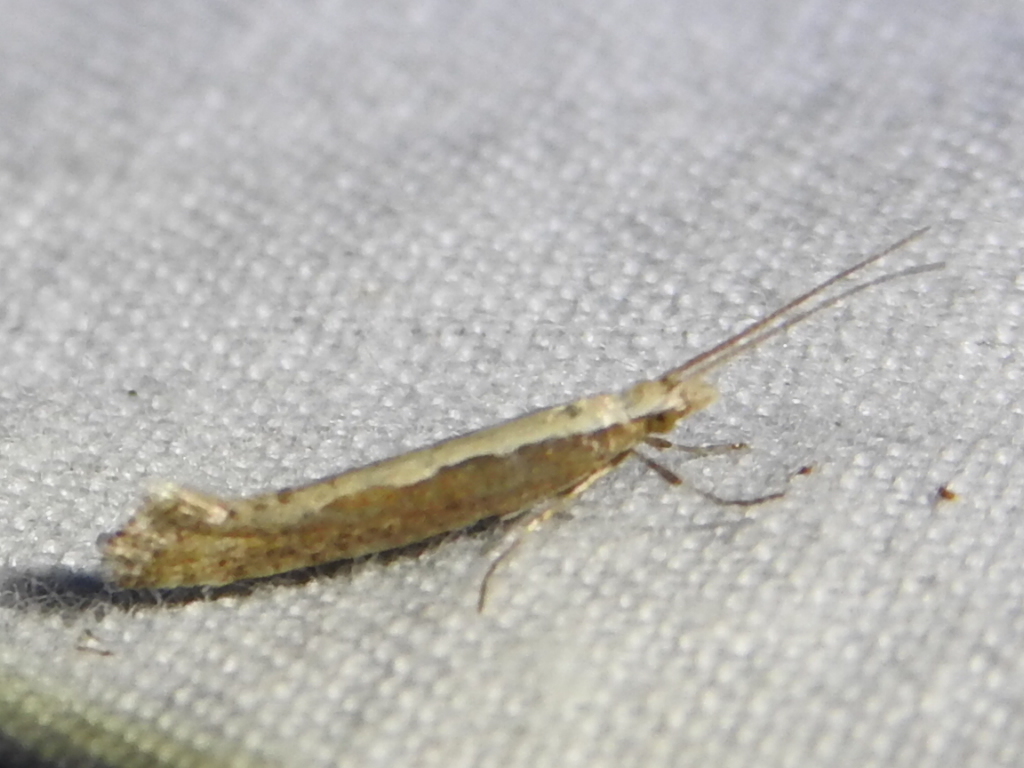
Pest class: diamondback_moth